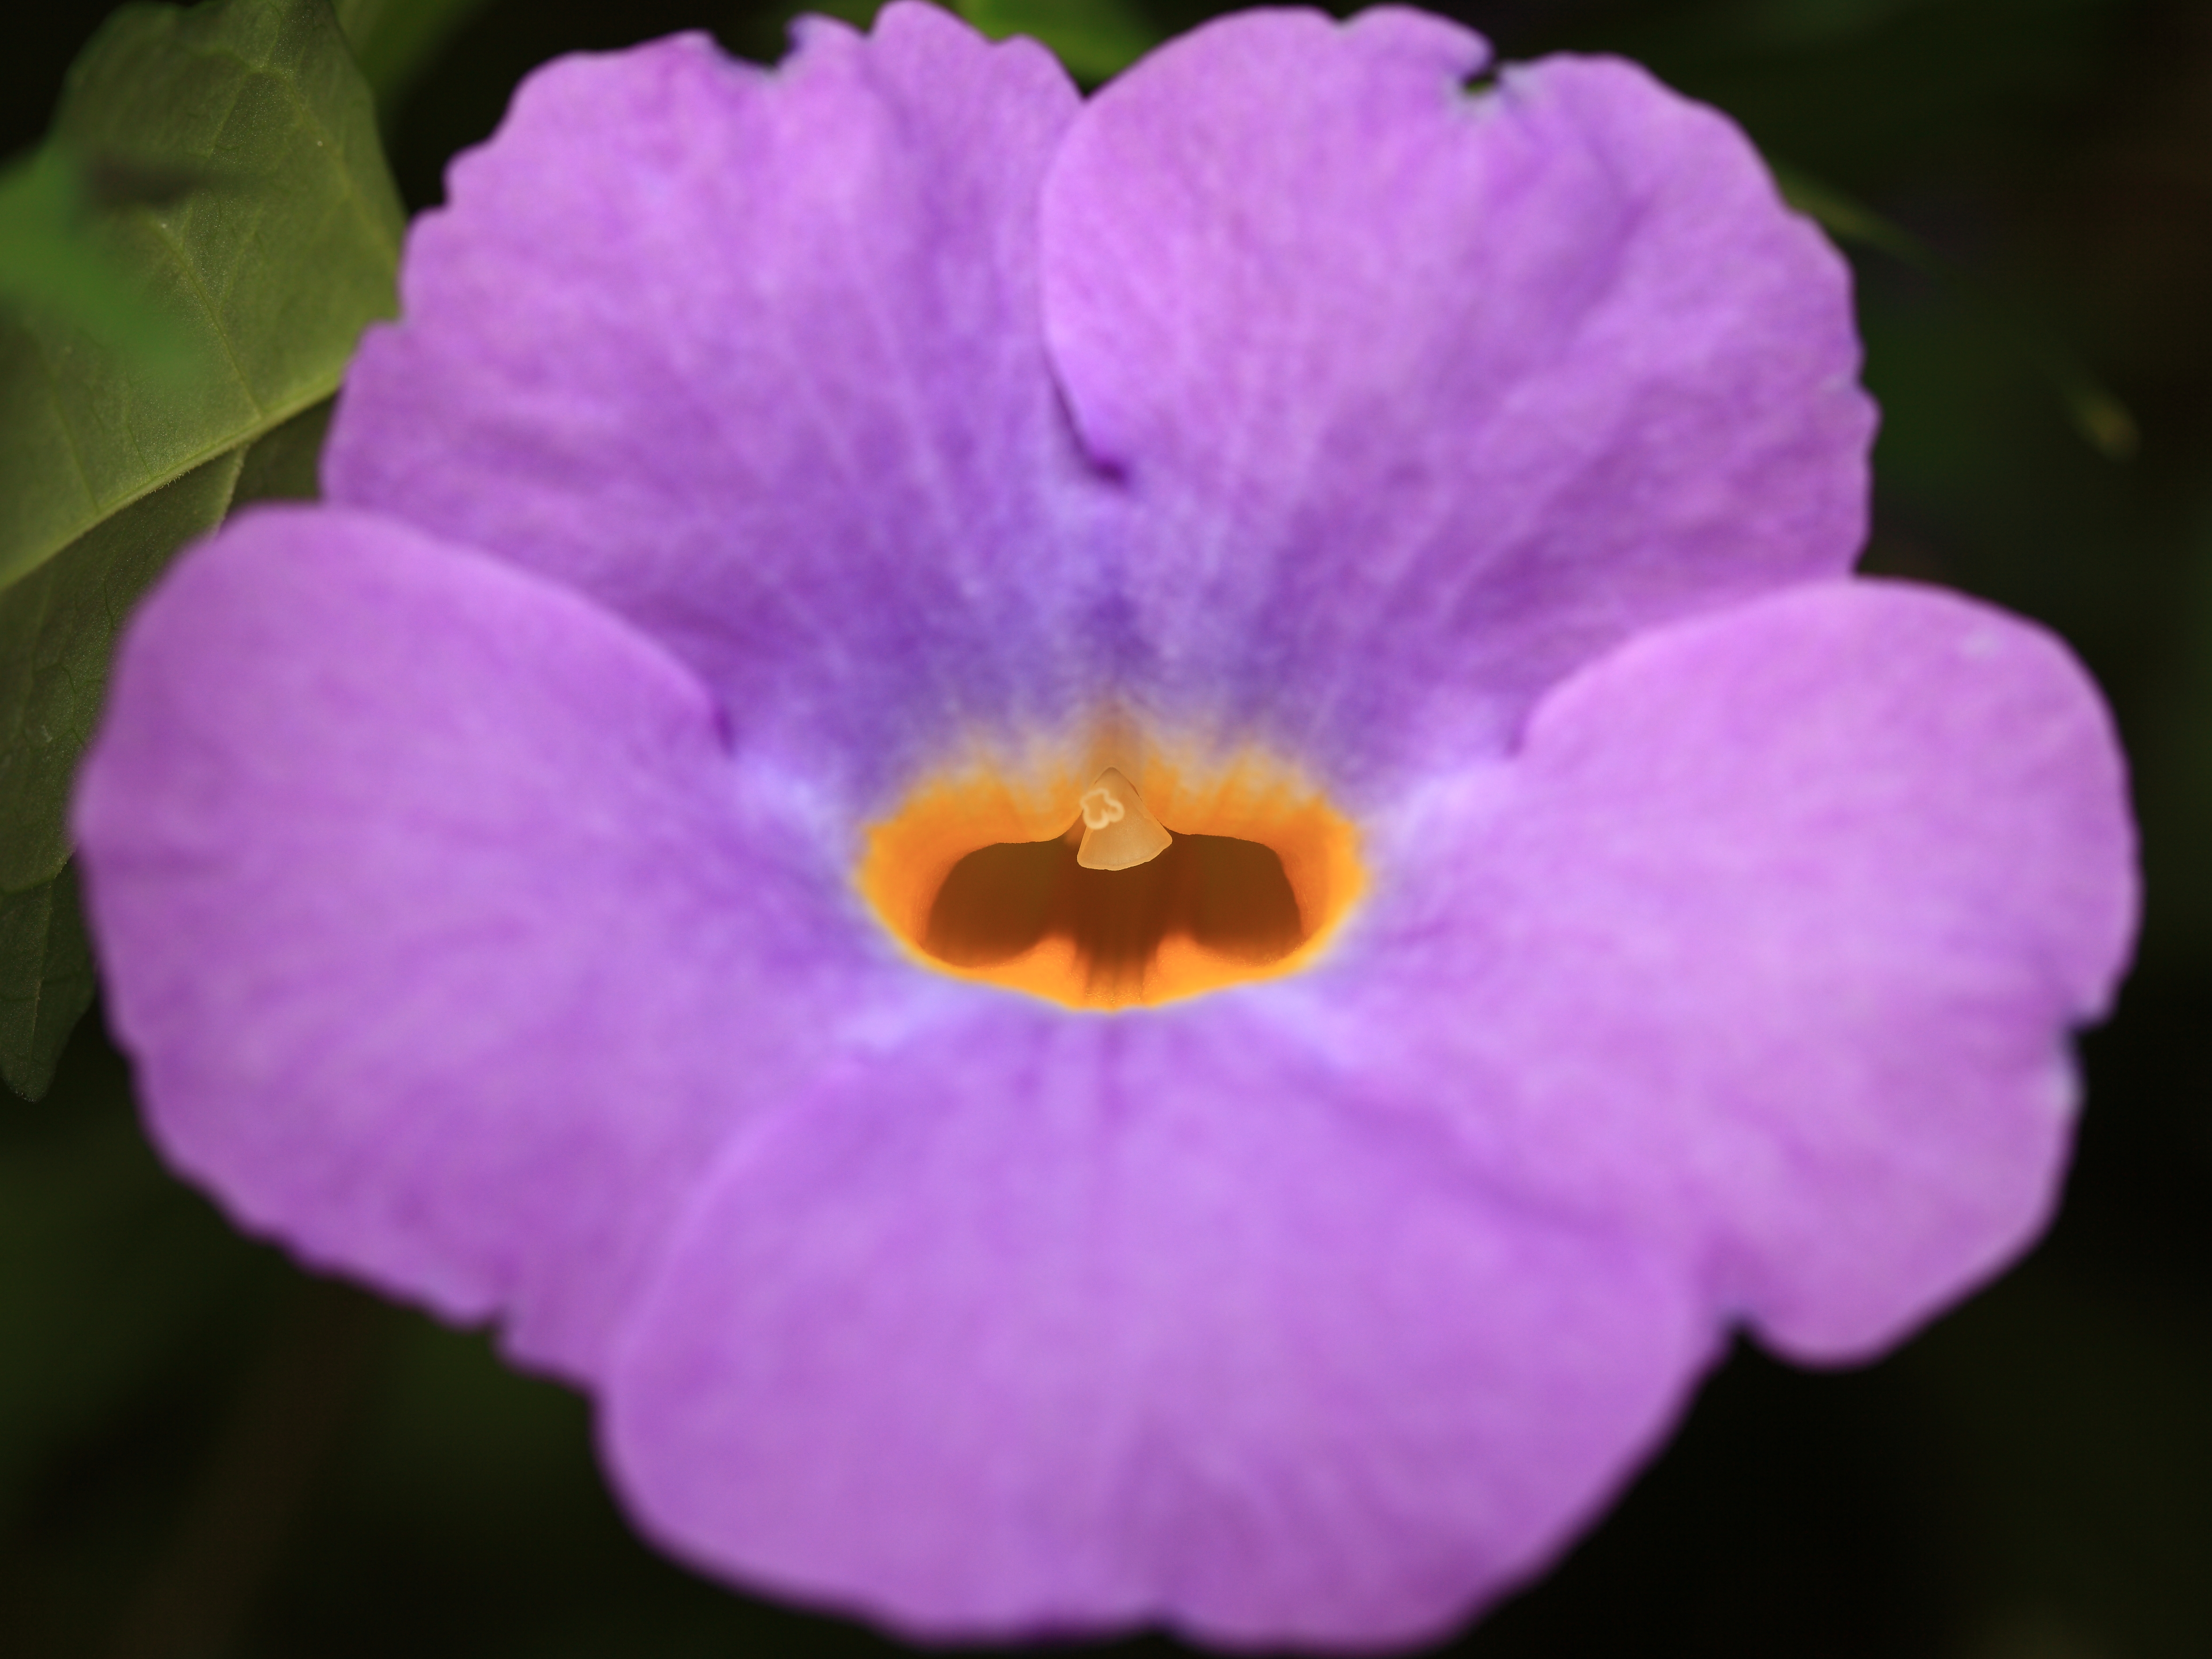
plant, flower, petal, high, macro, canon, flora, 100mm, is, ef, 5d, hires, usm, markii, viola, hi, res, resolution, macro photography, thunbergia, erecta, kingsmantle, flowering plant, annual plant, land plant, violet family